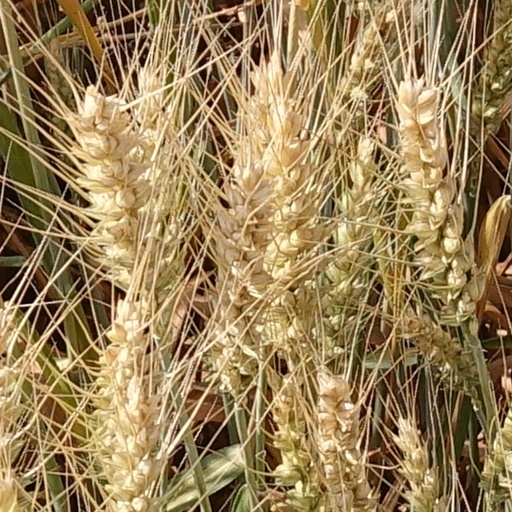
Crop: wheat